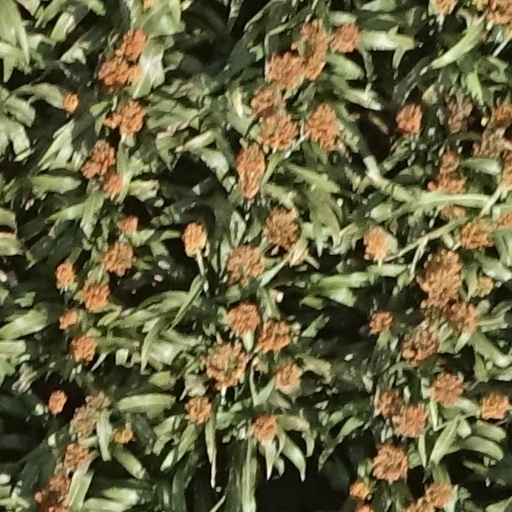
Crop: sorghum